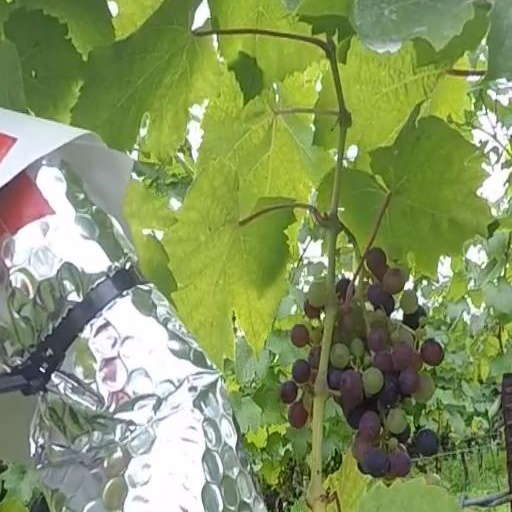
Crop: grape